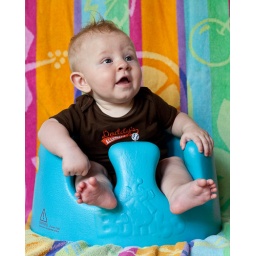
jack in his chair with my beach towel backdrop